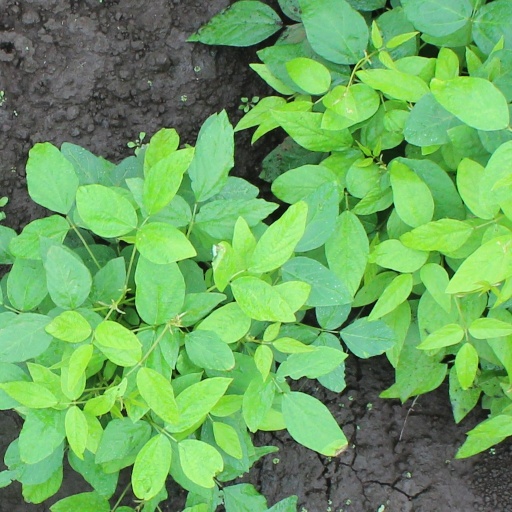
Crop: soybean